Gerald Christian

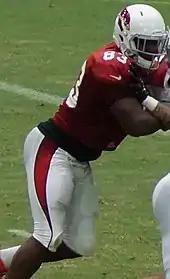
Christian with the Arizona Cardinals in 2016

Gerald Christian (born August 26, 1991) is an American former professional football player who was a tight end in the National Football League (NFL) and Alliance of American Football (AAF). He was Mr. Irrelevant in 2015 when he was selected by the Arizona Cardinals with the 256th pick in the 2015 NFL draft. He played college football at Louisville. His brother, Geron Christian, also played college football at Louisville and in the NFL.